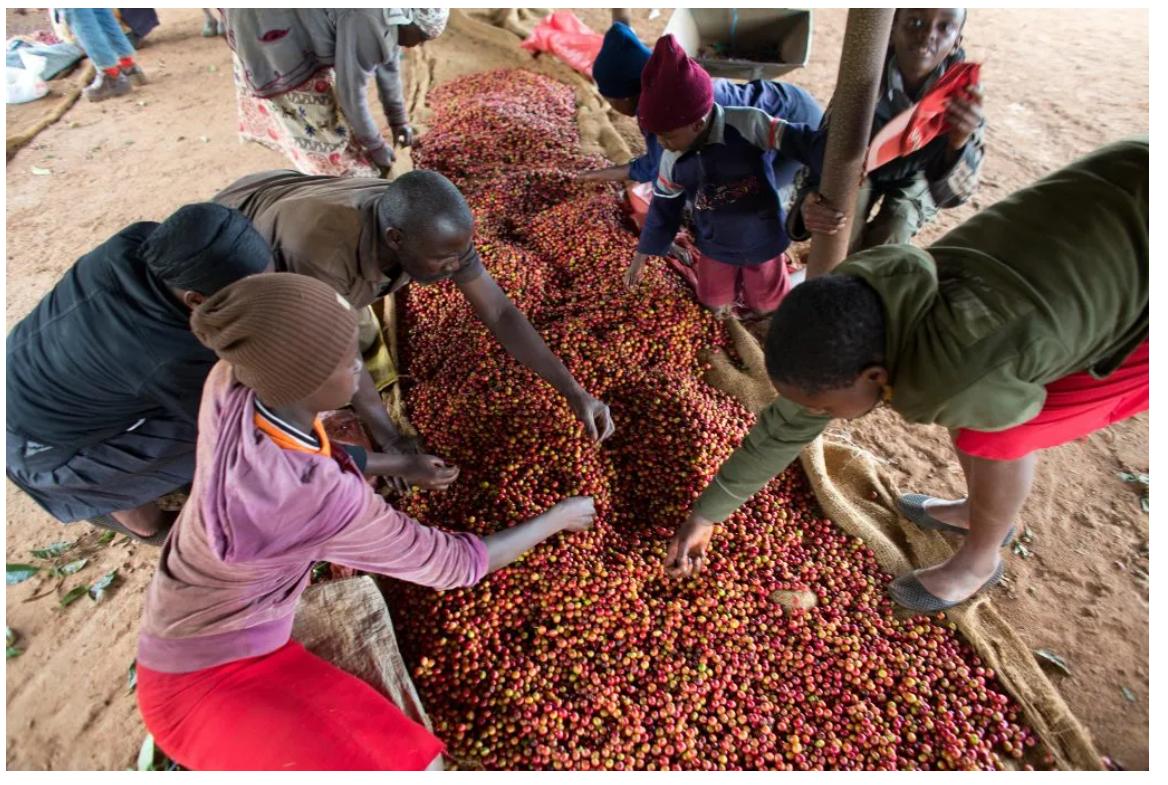
Wakulima mbalimbali, waliokusanyika baada ya kuvuna zao la kahawa, wakiwa wanachambua nzuri na mbaya, ikiwa ni sehemu ya maandalizi kwa ajili ya kuingiza mazao hayo katika soko kubwa la biashara, na hivyo kujikwamua kiuchumi.